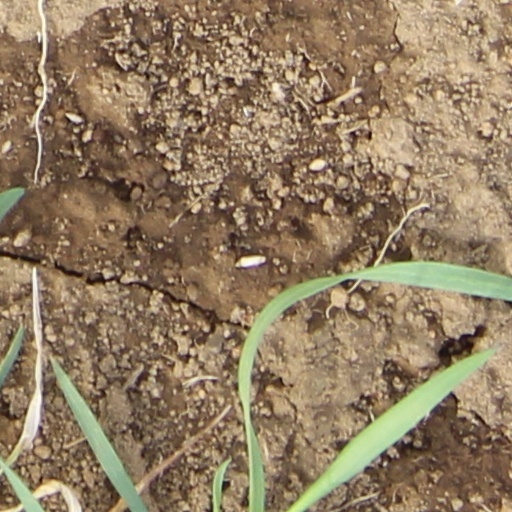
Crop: wheat